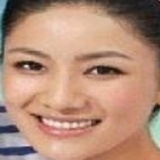
diễn viên Hồ Khả